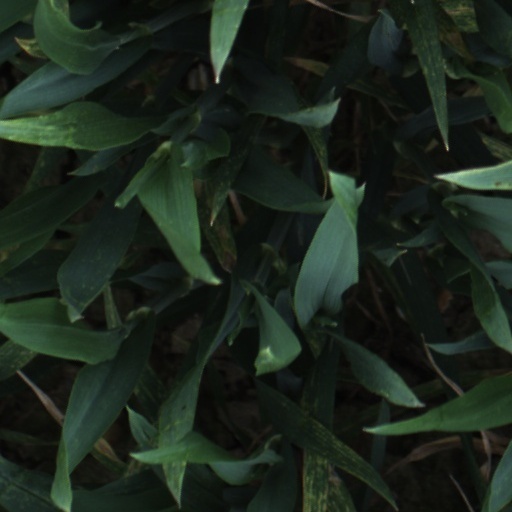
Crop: wheat